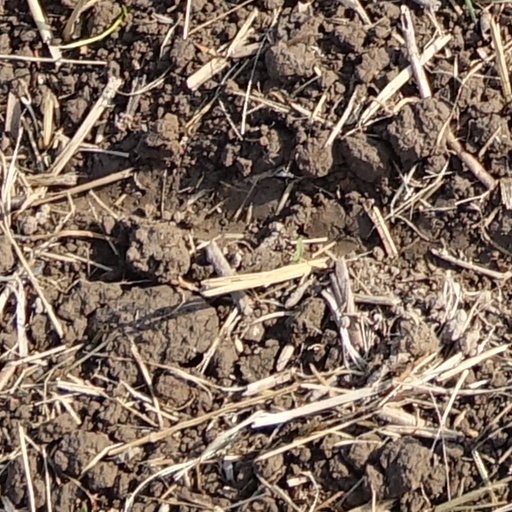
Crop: wheat